Hoefler & Co.

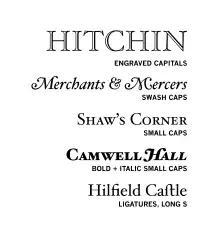
The company's family Hoefler Text, showing its large range of features. "New York" magazine commented in 2014 that the version of Hoefler Text bundled with the Mac operating system "helped launch a thousand font obsessives."

The company specializes in designing original typefaces, often comprehensive type families that include a range of styles or characters: its Gotham typeface for GQ extends to 74 for print alone, and its Surveyor/Obsidian family past 100. Many H&Co typefaces take inspiration from historical models, and under-examined aspects of typography and lettering, such as Soviet house numbers, metal lettering on bus terminals, engraved maps, and old petrol pumps. "Bloomberg Businessweek" commented that Hoefler and Frere-Jones bonded over a dislike of "so-called grunge typography, which trafficked in angst and messiness. Neither Frere-Jones nor Hoefler took to that trend, preferring a cleaner style based on historic typefaces."